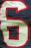
Number: 6